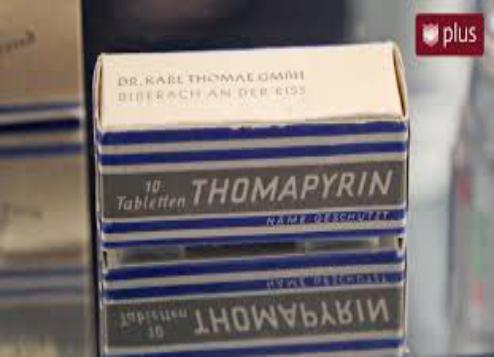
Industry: Medical